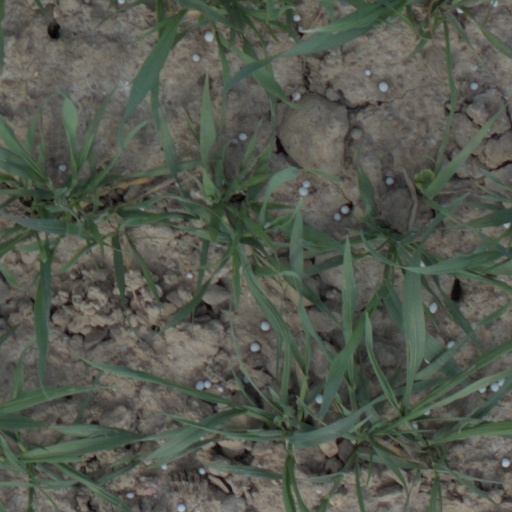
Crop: wheat